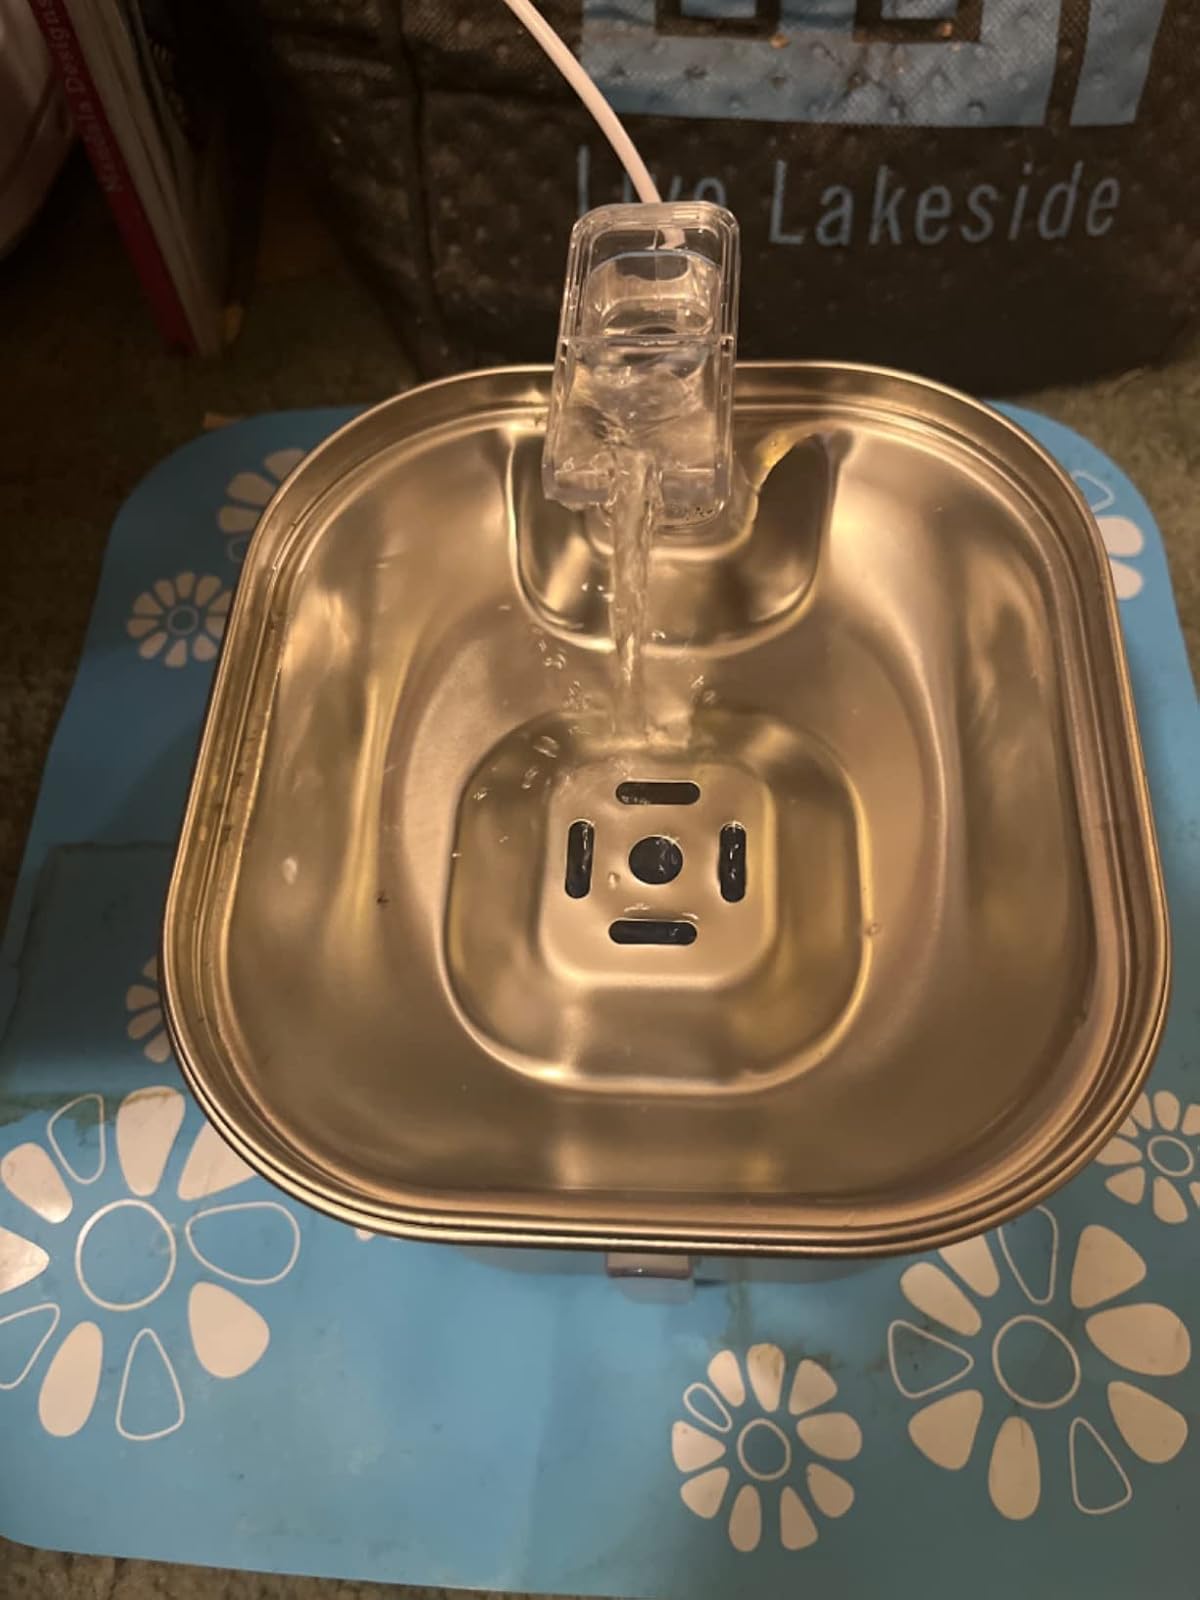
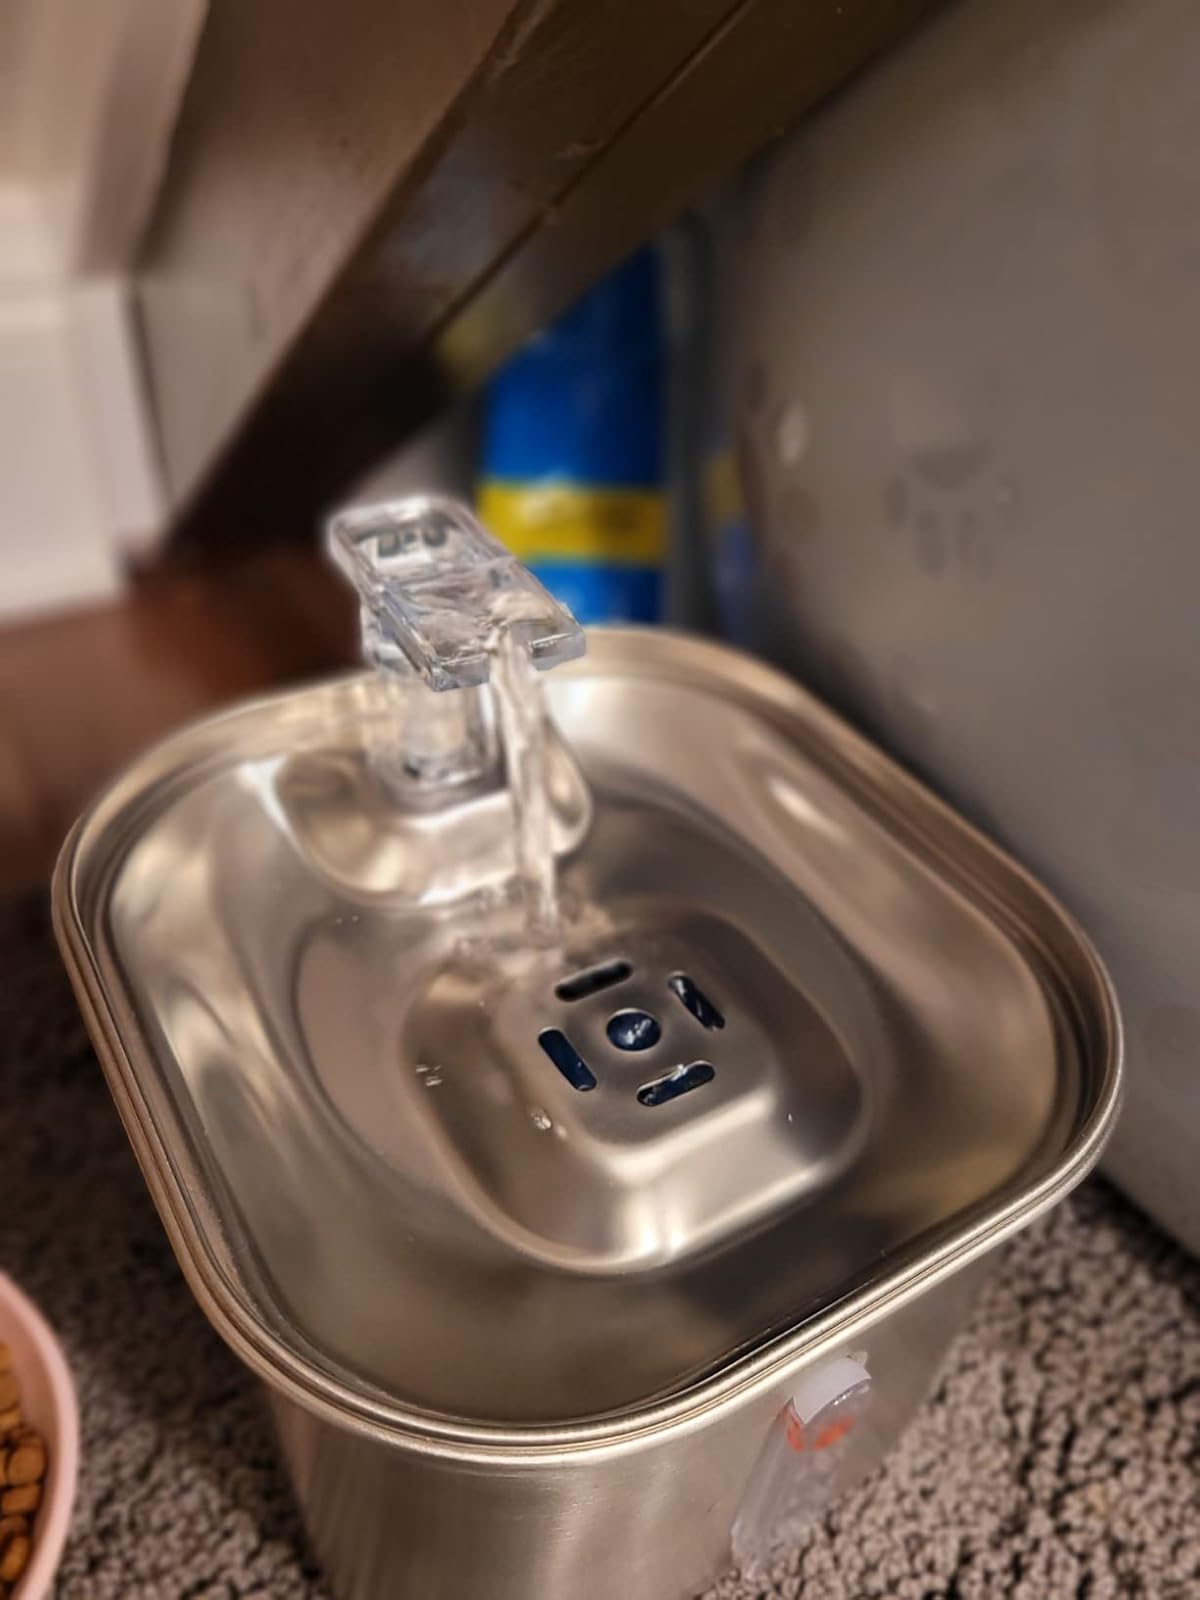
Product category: items_bowl
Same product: yes